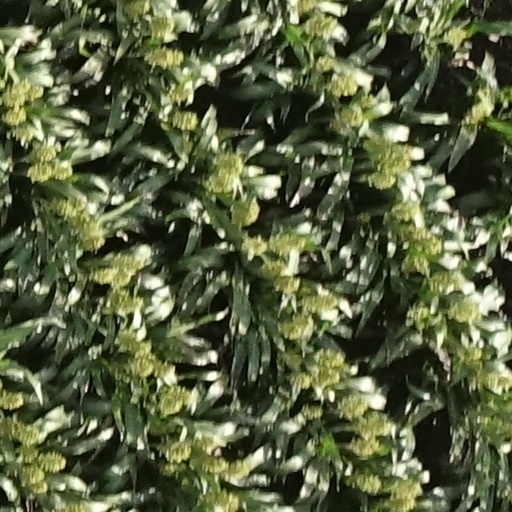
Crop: sorghum